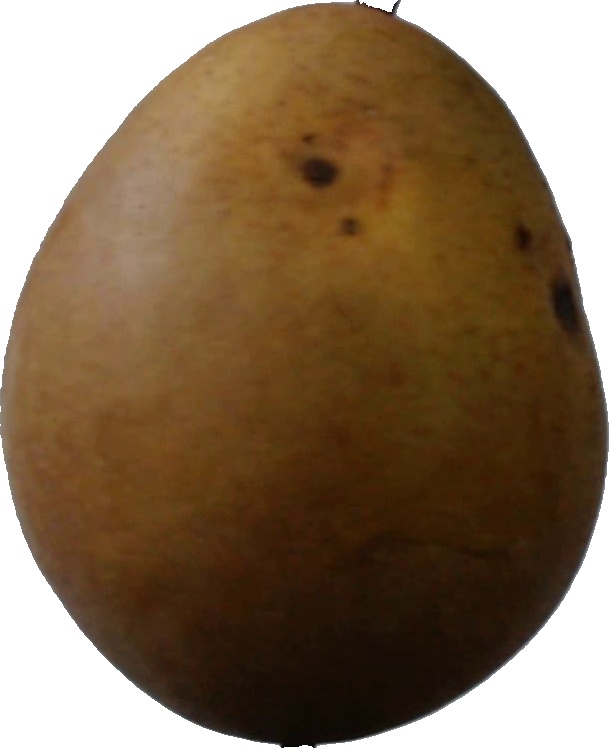
Label: pear_3